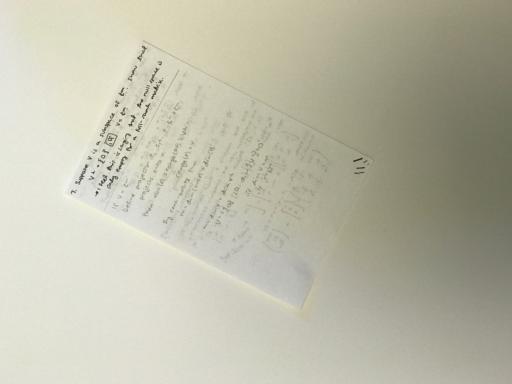
Waste category: paper